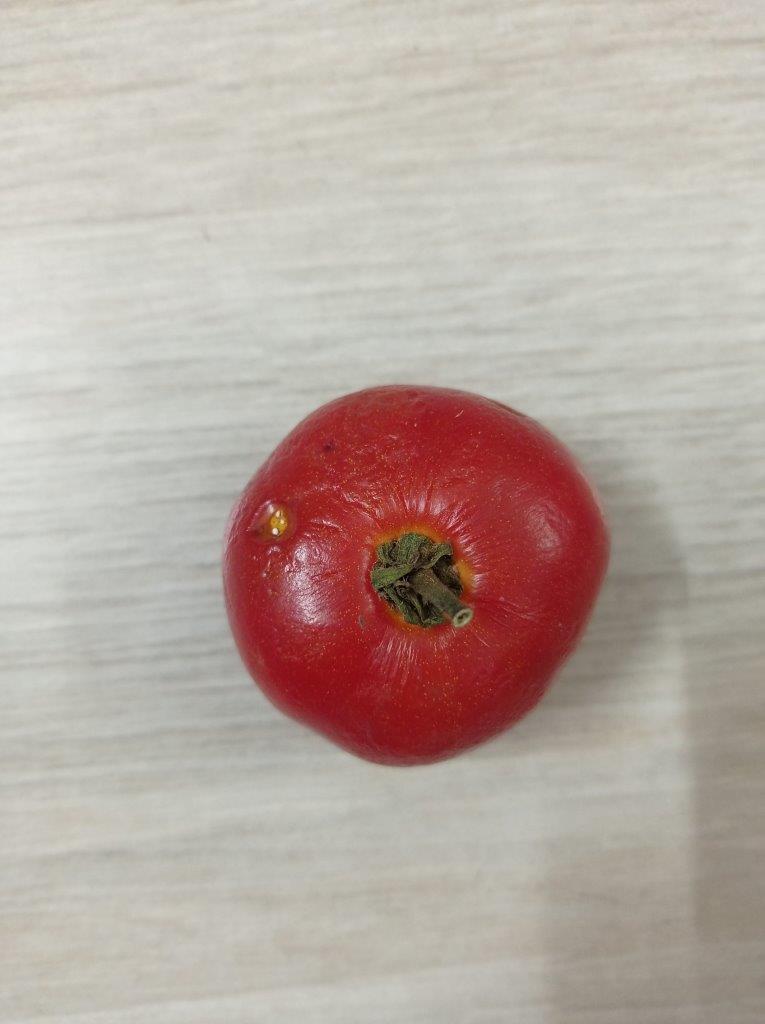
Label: Rotten